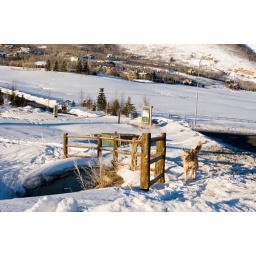
This dog seems to be having a fun morning running around in the snow.